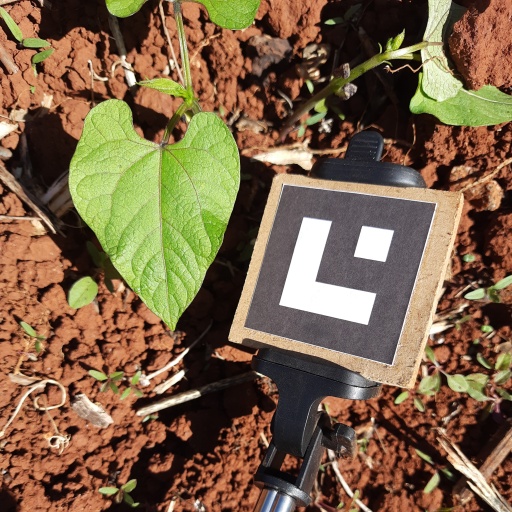
Observations: flat surface, no eating holes, under sunlight